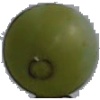
Label: Grape White 4